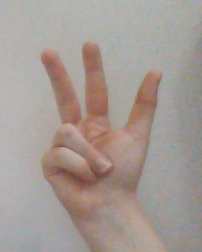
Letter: al